Syrian Air

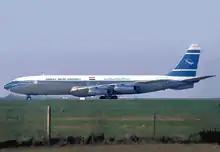
A Boeing 707-400 at Le Bourget Airport (1975)

With the beginning of the seventies, S.A.A.L continued its steady development by introducing flights to Moscow in 1970 and purchasing another two Super Caravelles from Sterling Airways in June 1971.